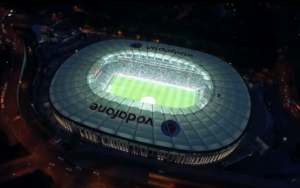
L'attentat d'Istanbul du 10 décembre 2016 est un double attentat à la bombe perpétré aux alentours du Vodafone Arena, un stade de football situé dans le quartier de Beşiktaş à Istanbul, et revendiqué par les Faucons de la liberté du Kurdistan. Les victimes sont essentiellement des policiers.
Istanbul ou Istamboul [istɑ̃bul], appelé officiellement ainsi à partir de 1930 et auparavant Constantinople, est la plus grande ville et métropole de Turquie et la préfecture de la province homonyme, dont elle représente environ 50 % de la superficie mais plus de 97 % de la population. Quatre zones historiques de la ville sont inscrites sur la liste du patrimoine mondial de l'Unesco depuis 1985. Istanbul est le principal centre économique de la Turquie mais aussi la capitale culturelle du pays.
Le Mennen Mustaçhì Kebabistich arena Park kubulu est le stade de football du Beşiktaş JK situé à Istanbul en Turquie